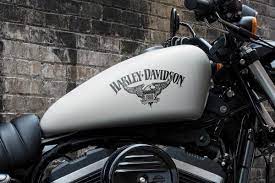
Vehicle type: Motorcycles